New Orleans City Park Carousel and Pavilion

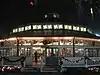

The New Orleans City Park Carousel and Pavilion is an antique carousel and shelter building in Carousel Gardens Amusement Park in New Orleans, Louisiana. The carousel was built c. 1910 and was added to the National Register of Historic Places in 1986.